Herbert Tyson Smith

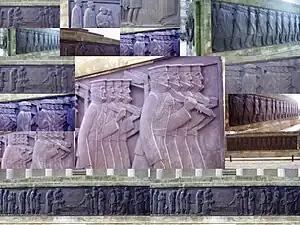
Tyson Smith’s reliefs on the sides of the Liverpool Cenotaph

George Herbert Tyson Smith (1883–1972) was an English sculptor born in Liverpool. He executed many works in the Liverpool and Merseyside area, in particular war memorials. He was the brother-in-law of fellow Liverpool sculptor Edward Carter Preston. Carter Preston designed the "Next of Kin Memorial Plaque" He was the uncle of the potter Julia Carter Preston.